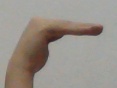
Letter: haa